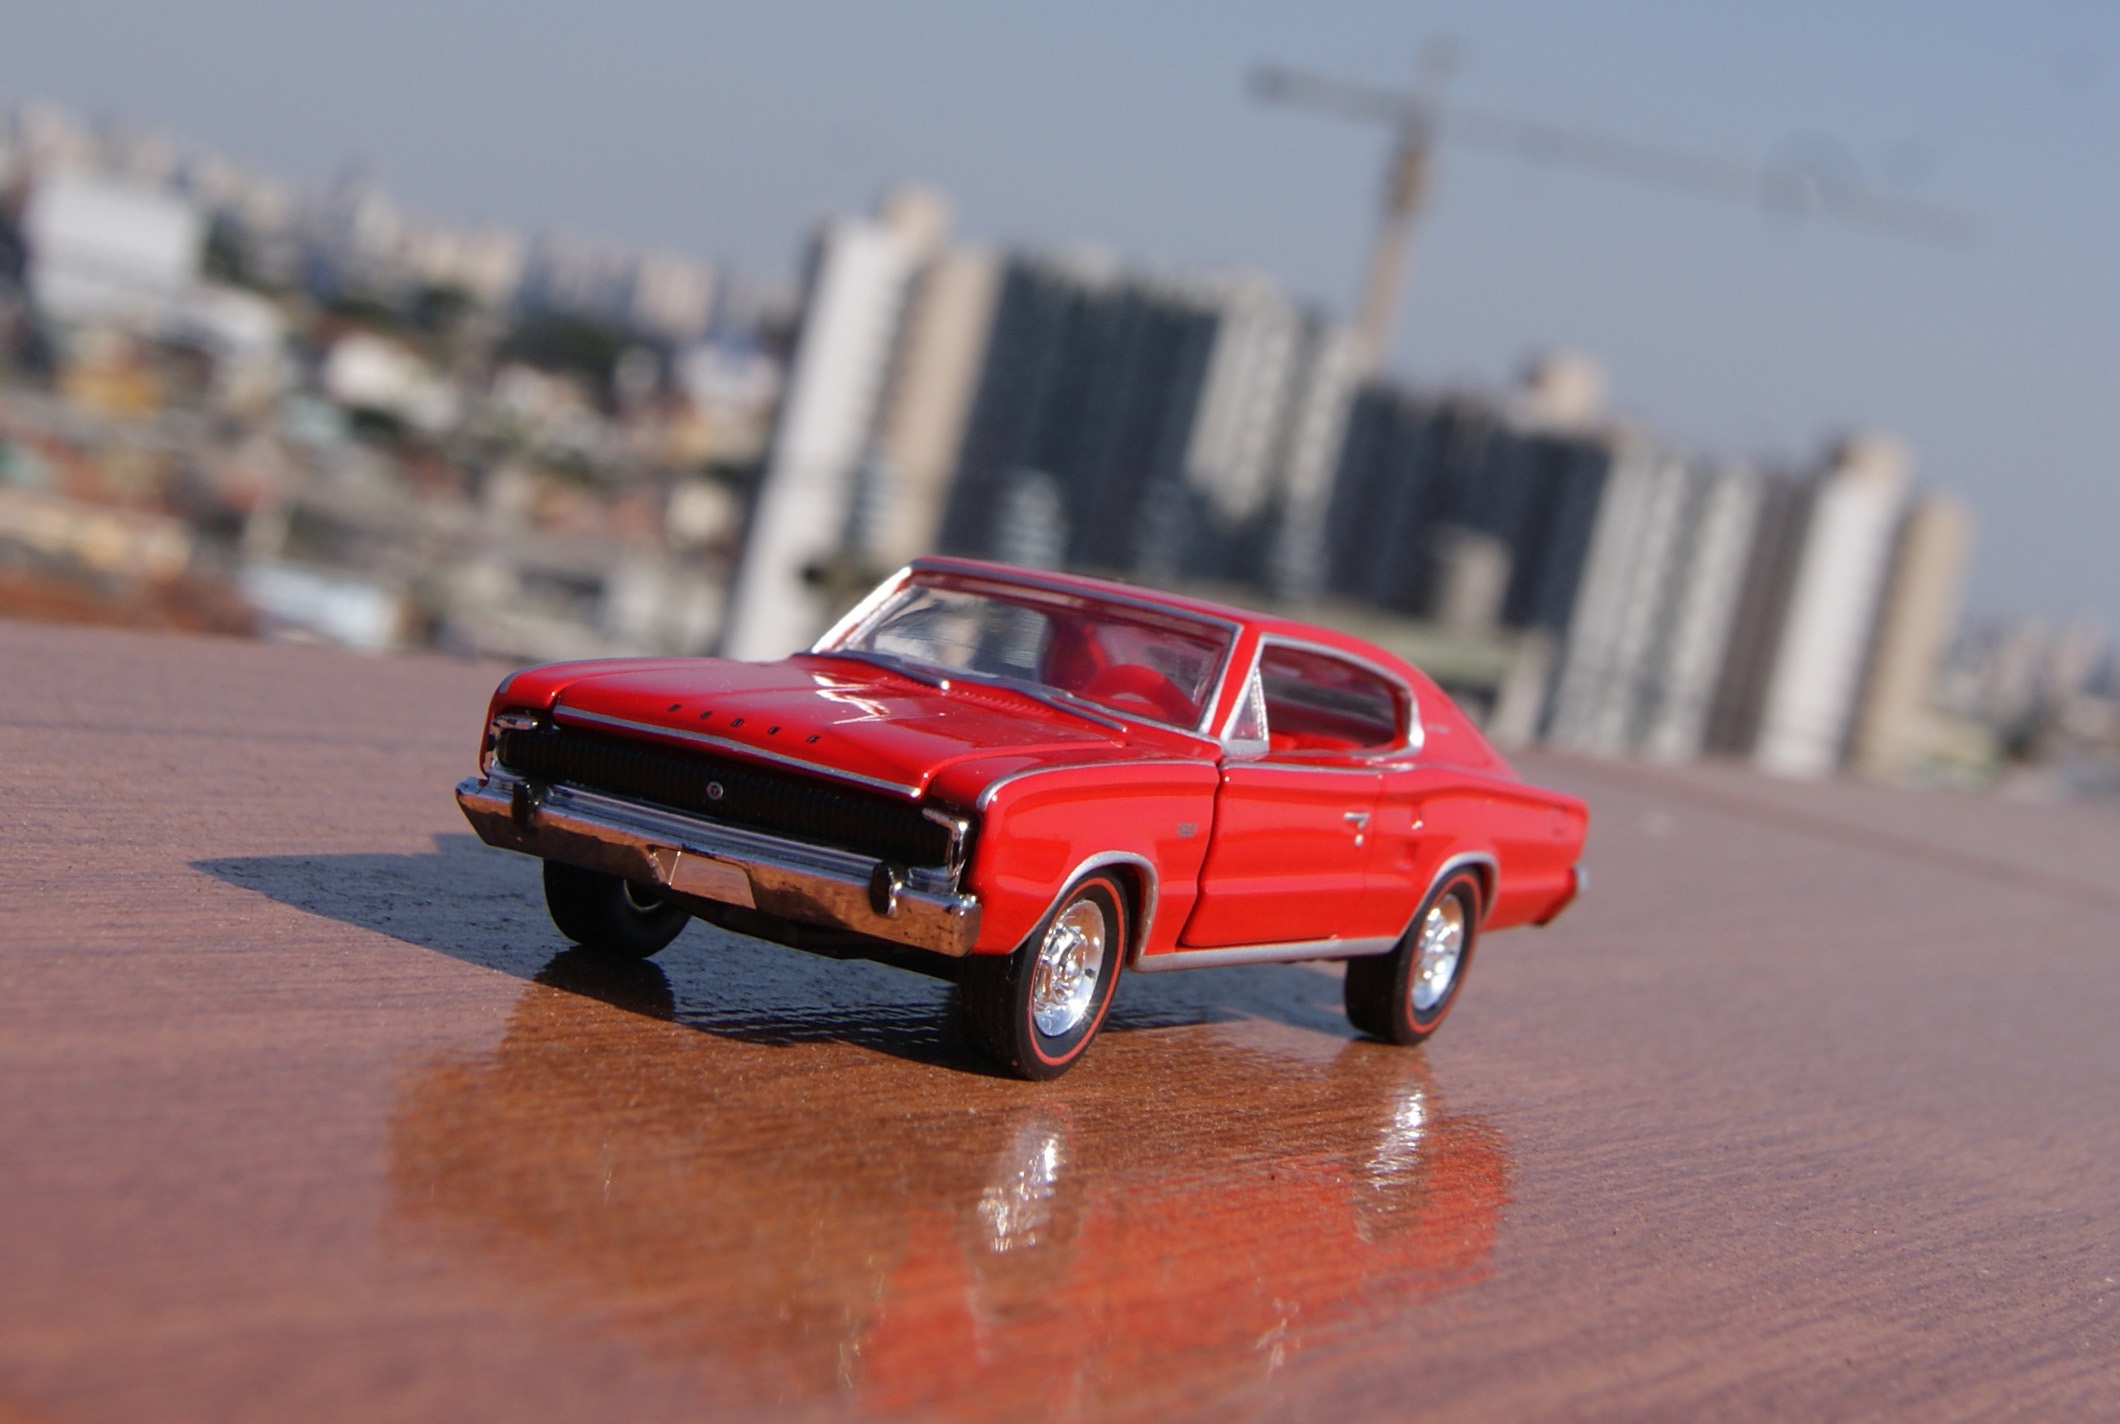
car, automobile, vehicle, collection, scale, toy, motor vehicle, vintage car, miniature, muscle car, sedan, dodge, convertible, coupe, charger, antique car, model car, land vehicle, automobile make, automotive exterior, automotive design, luxury vehicle, m2